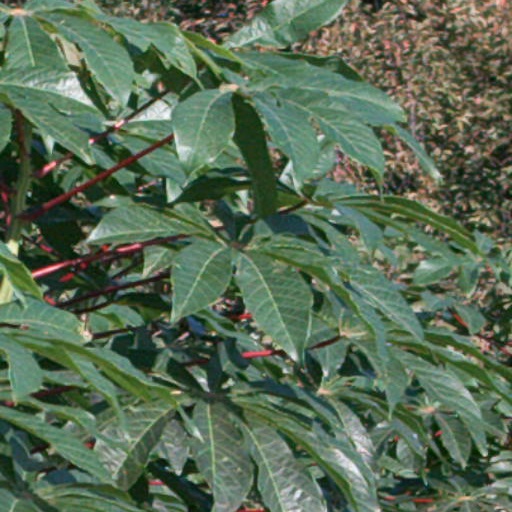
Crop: cassava